Band of the Royal Air Force Regiment

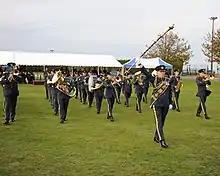
The Band of the RAF Regiment

The Band of the Royal Air Force Regiment is based at RAF Northolt, and is one of three established bands in the Royal Air Force and the music ensemble of the Royal Air Force Regiment.